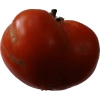
Label: tomato